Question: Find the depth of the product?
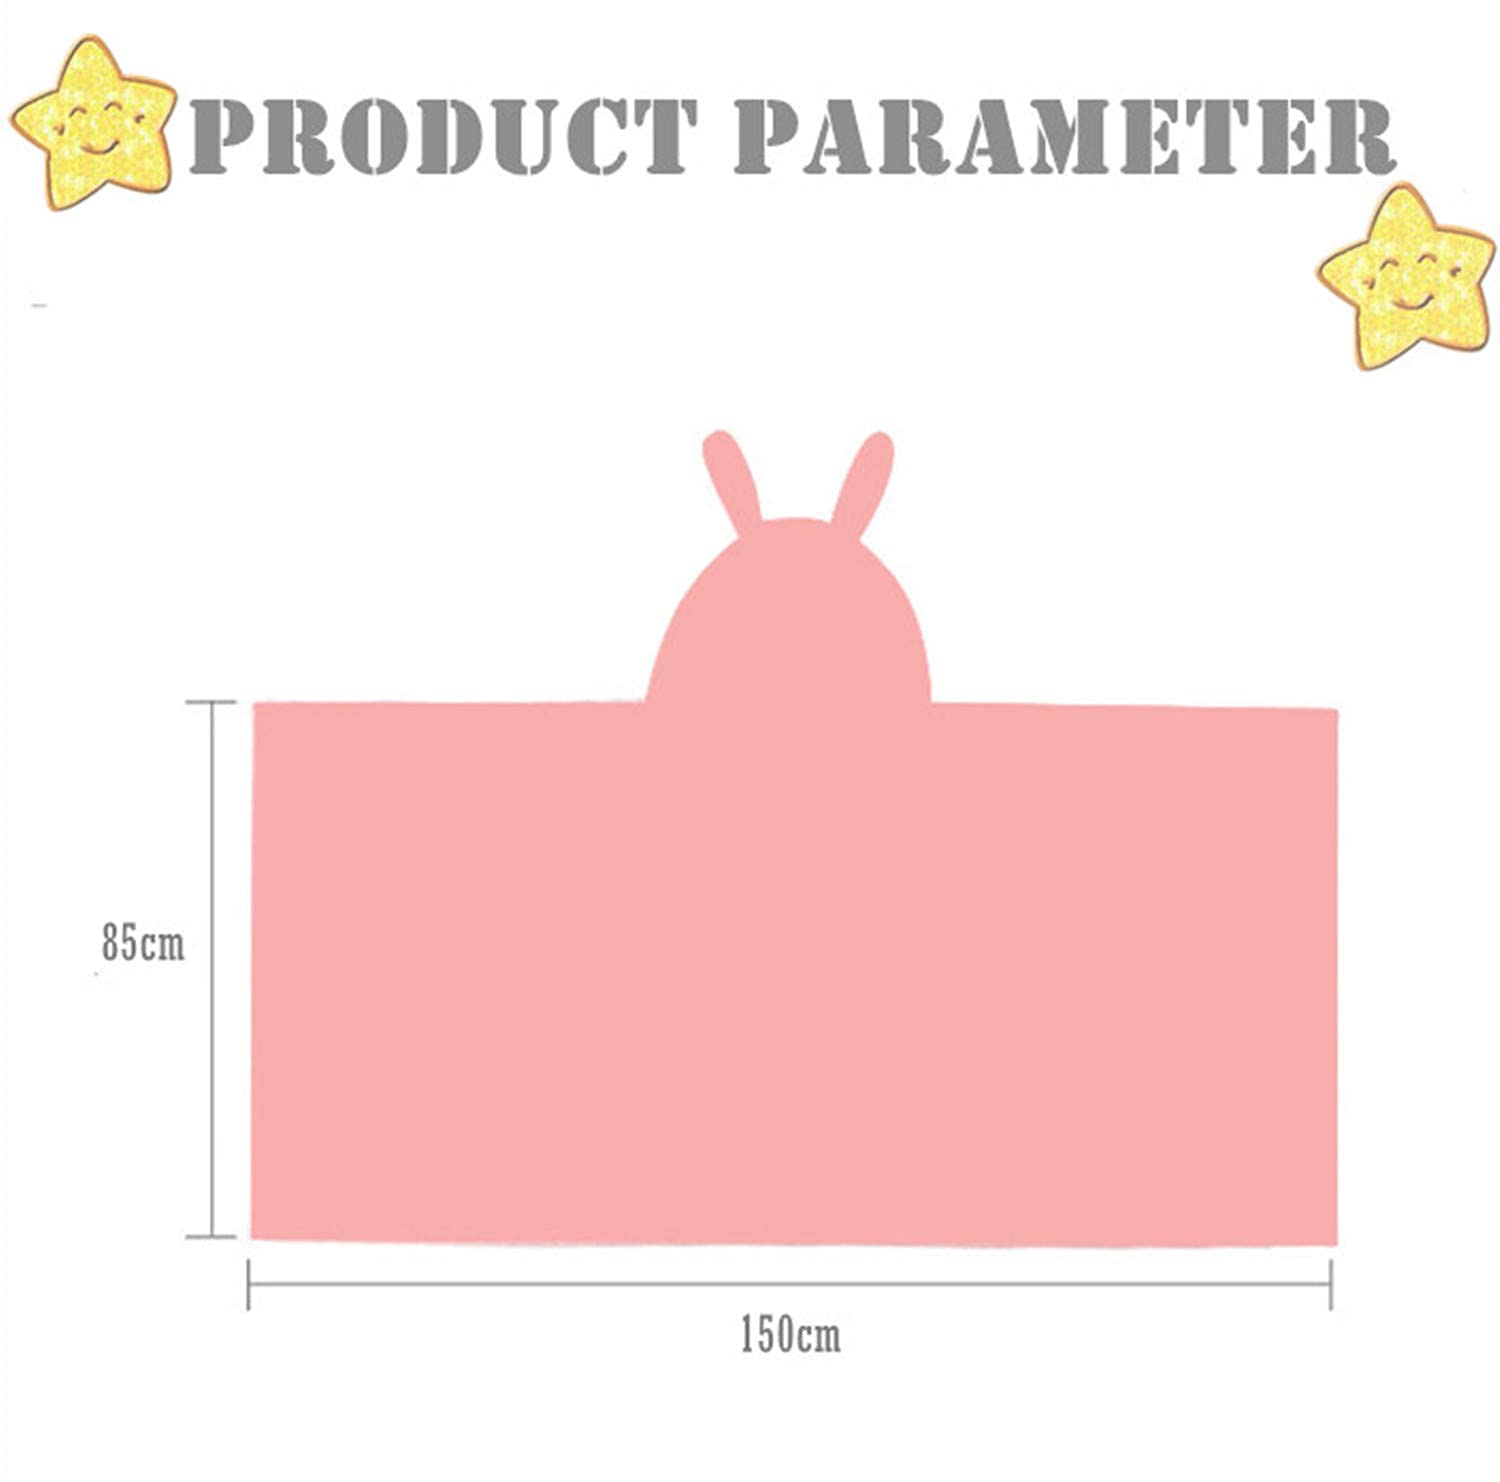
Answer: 150.0 centimetre